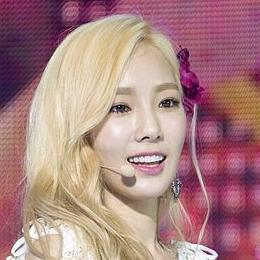
Age: 25